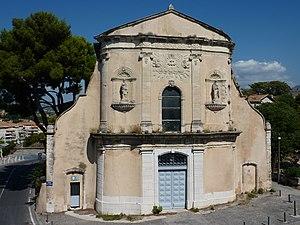
Chapelle des pénitents blancs Aubagne
La Chapelle des Pénitents blancs est une chapelle située à Aubagne, dans le département des Bouches-du-Rhône, en France. Elle fait l’objet d’une inscription au titre des monuments historiques depuis le 29 juin 1927.